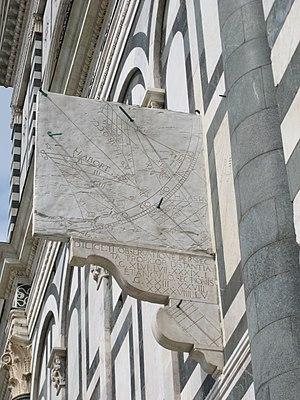
Le quadrant astronomique ou quart de cercle est un ancien instrument de mesure angulaire de la famille des quadrants employé dans les observatoires astronomiques.